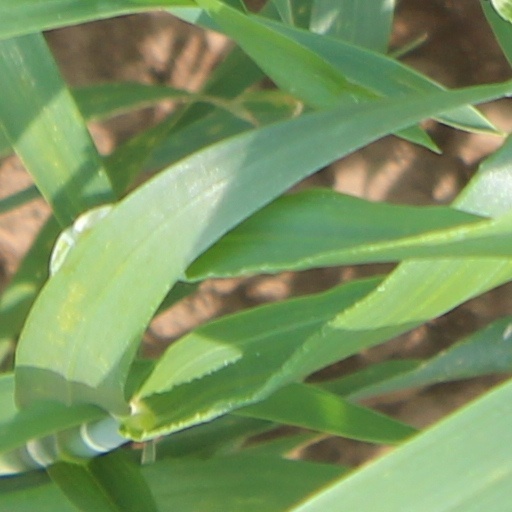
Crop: wheat